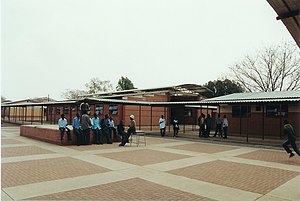
Botswana / Uddannelse
Overbygningsskole i Kgari Sechele
"Botswana, officielt Republikken Botswana, er en indlandsstat i det sydlige Afrika. Indbyggerne omtaler sig selv som ""batswana"". Tidligere var landet det britiske protektorat Bechuanaland, men ved uafhængigheden 30. september 1966 tog det sit nuværende navn. Hovedstaden er Gaborone.